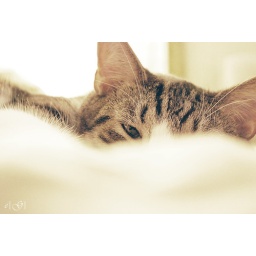
Jasper as always sleeping in the comfiest bed in the house after a long sleepless night guarding &amp;quot;the fortress&amp;quot;